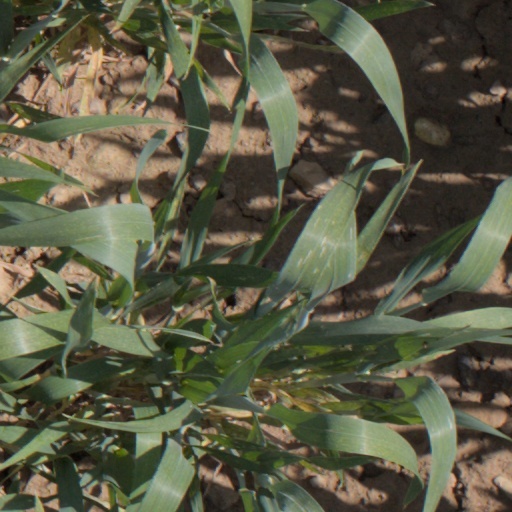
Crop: wheat